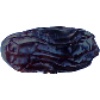
Label: Dates 1